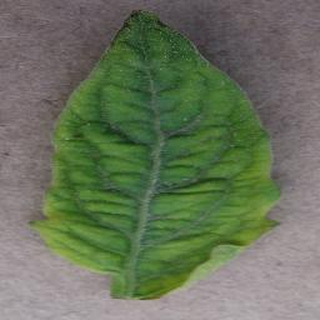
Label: tomato_yellow_leaf_curl_virus